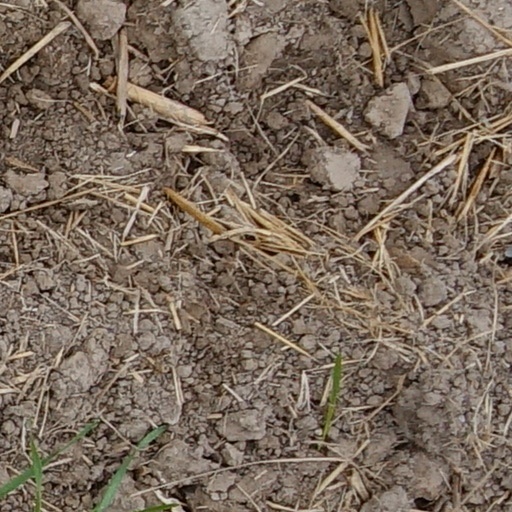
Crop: wheat